Cercis siliquastrum

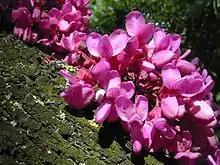
Flowers sprouting from old growth

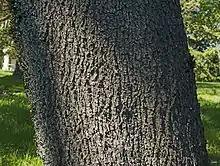
Trunk and bark

The deep pink flowers are produced on year-old or older growth, including the trunk, in spring. They have five free petals and fused sepals, a flower shape typical of much of the pea family (Fabaceae). The leaves appear shortly after the first flowers emerge. These are cordate with a blunt apex and occasionally have a shallow notch at the tip. The tree produces long flat pods that hang vertically. The flowers are edible and reportedly have a sweet and tart taste.